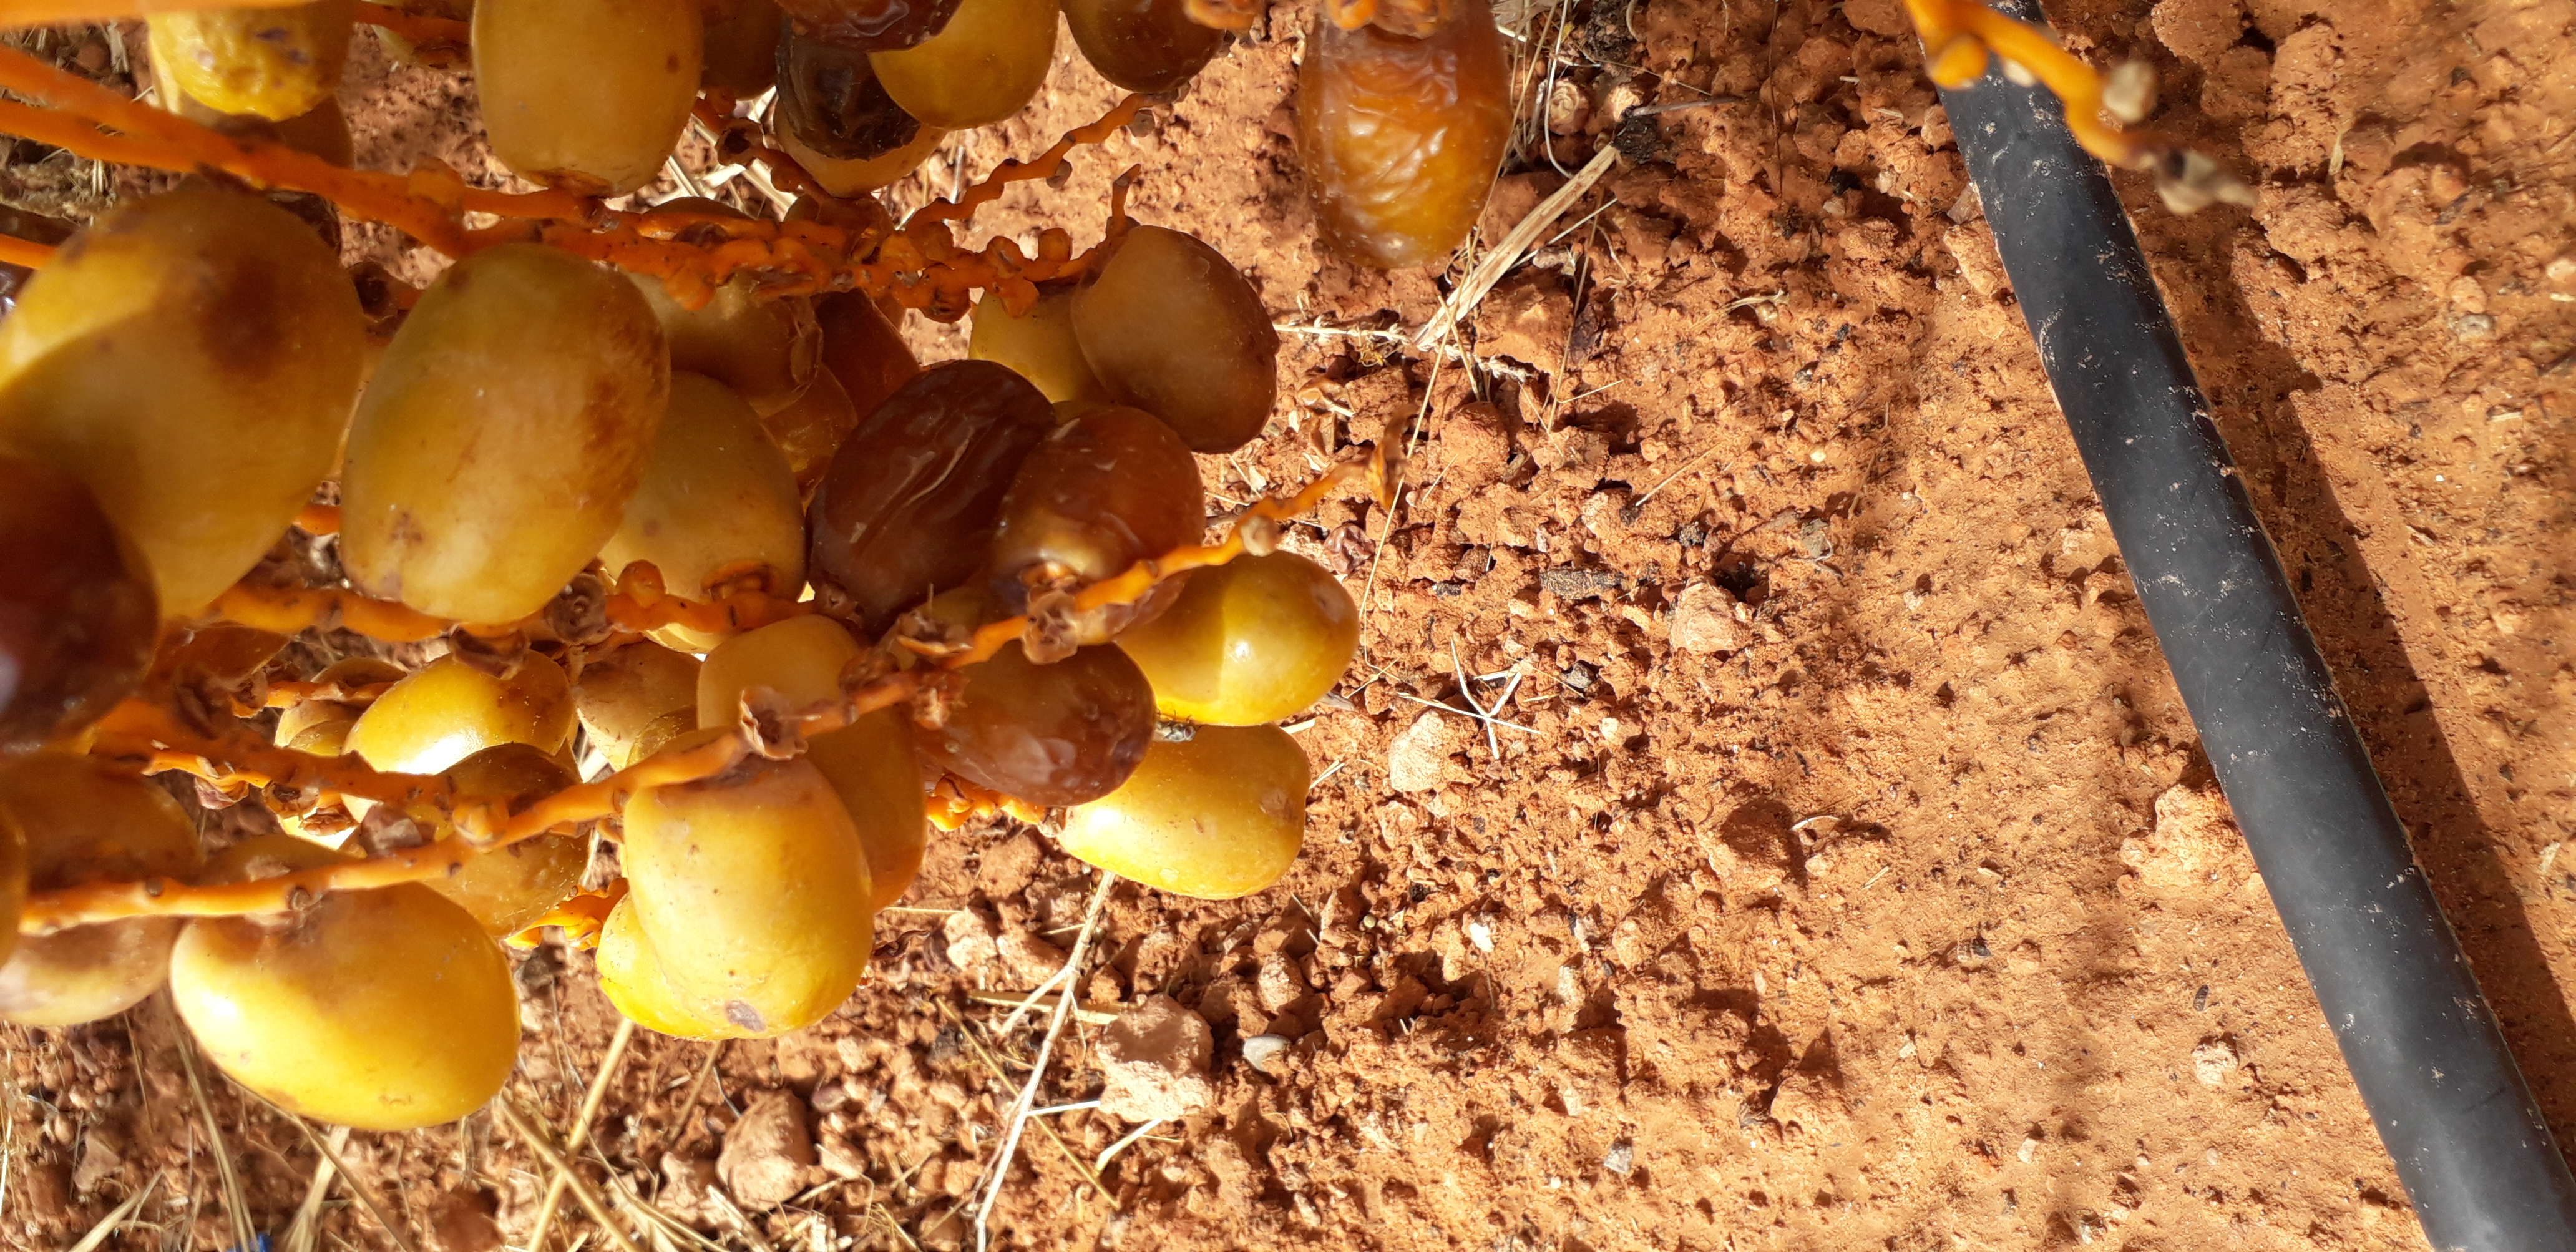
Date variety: Boufagous